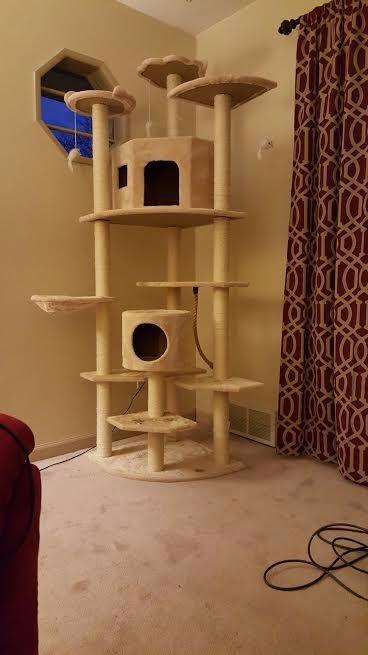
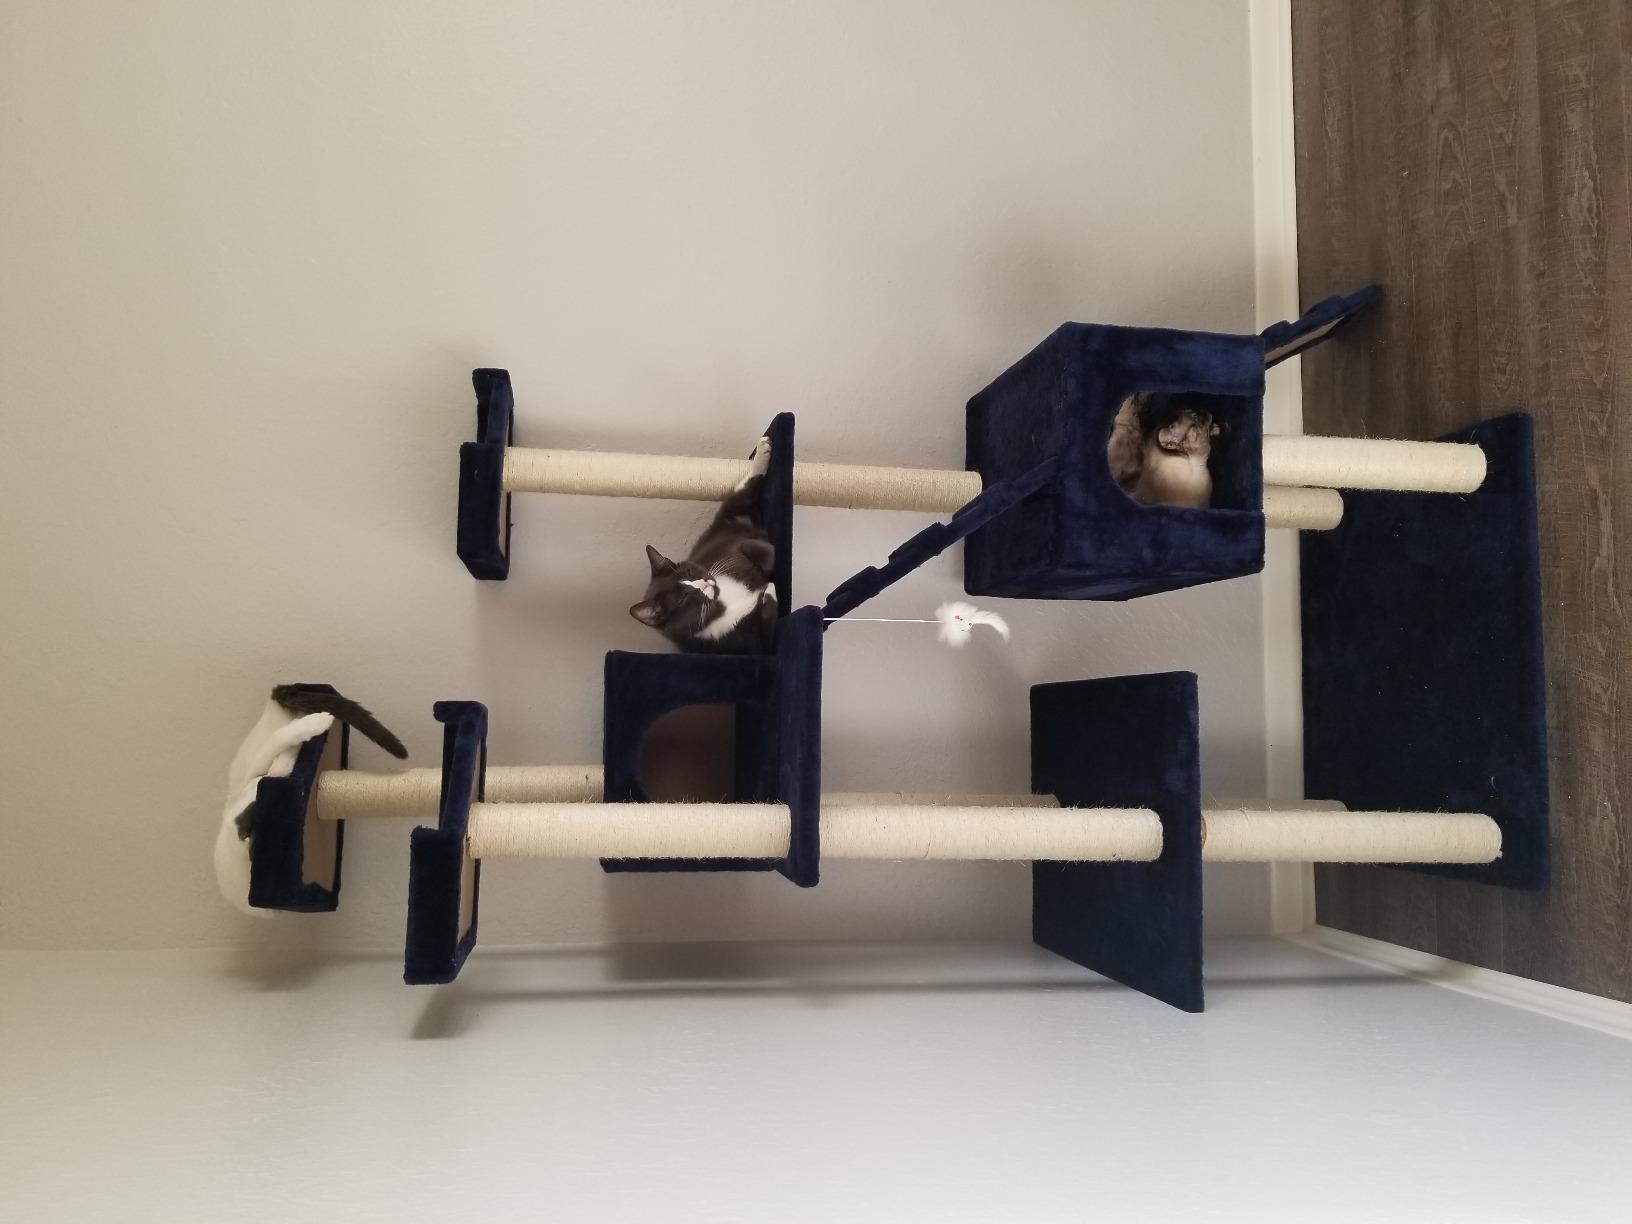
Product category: items_cat tree
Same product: no